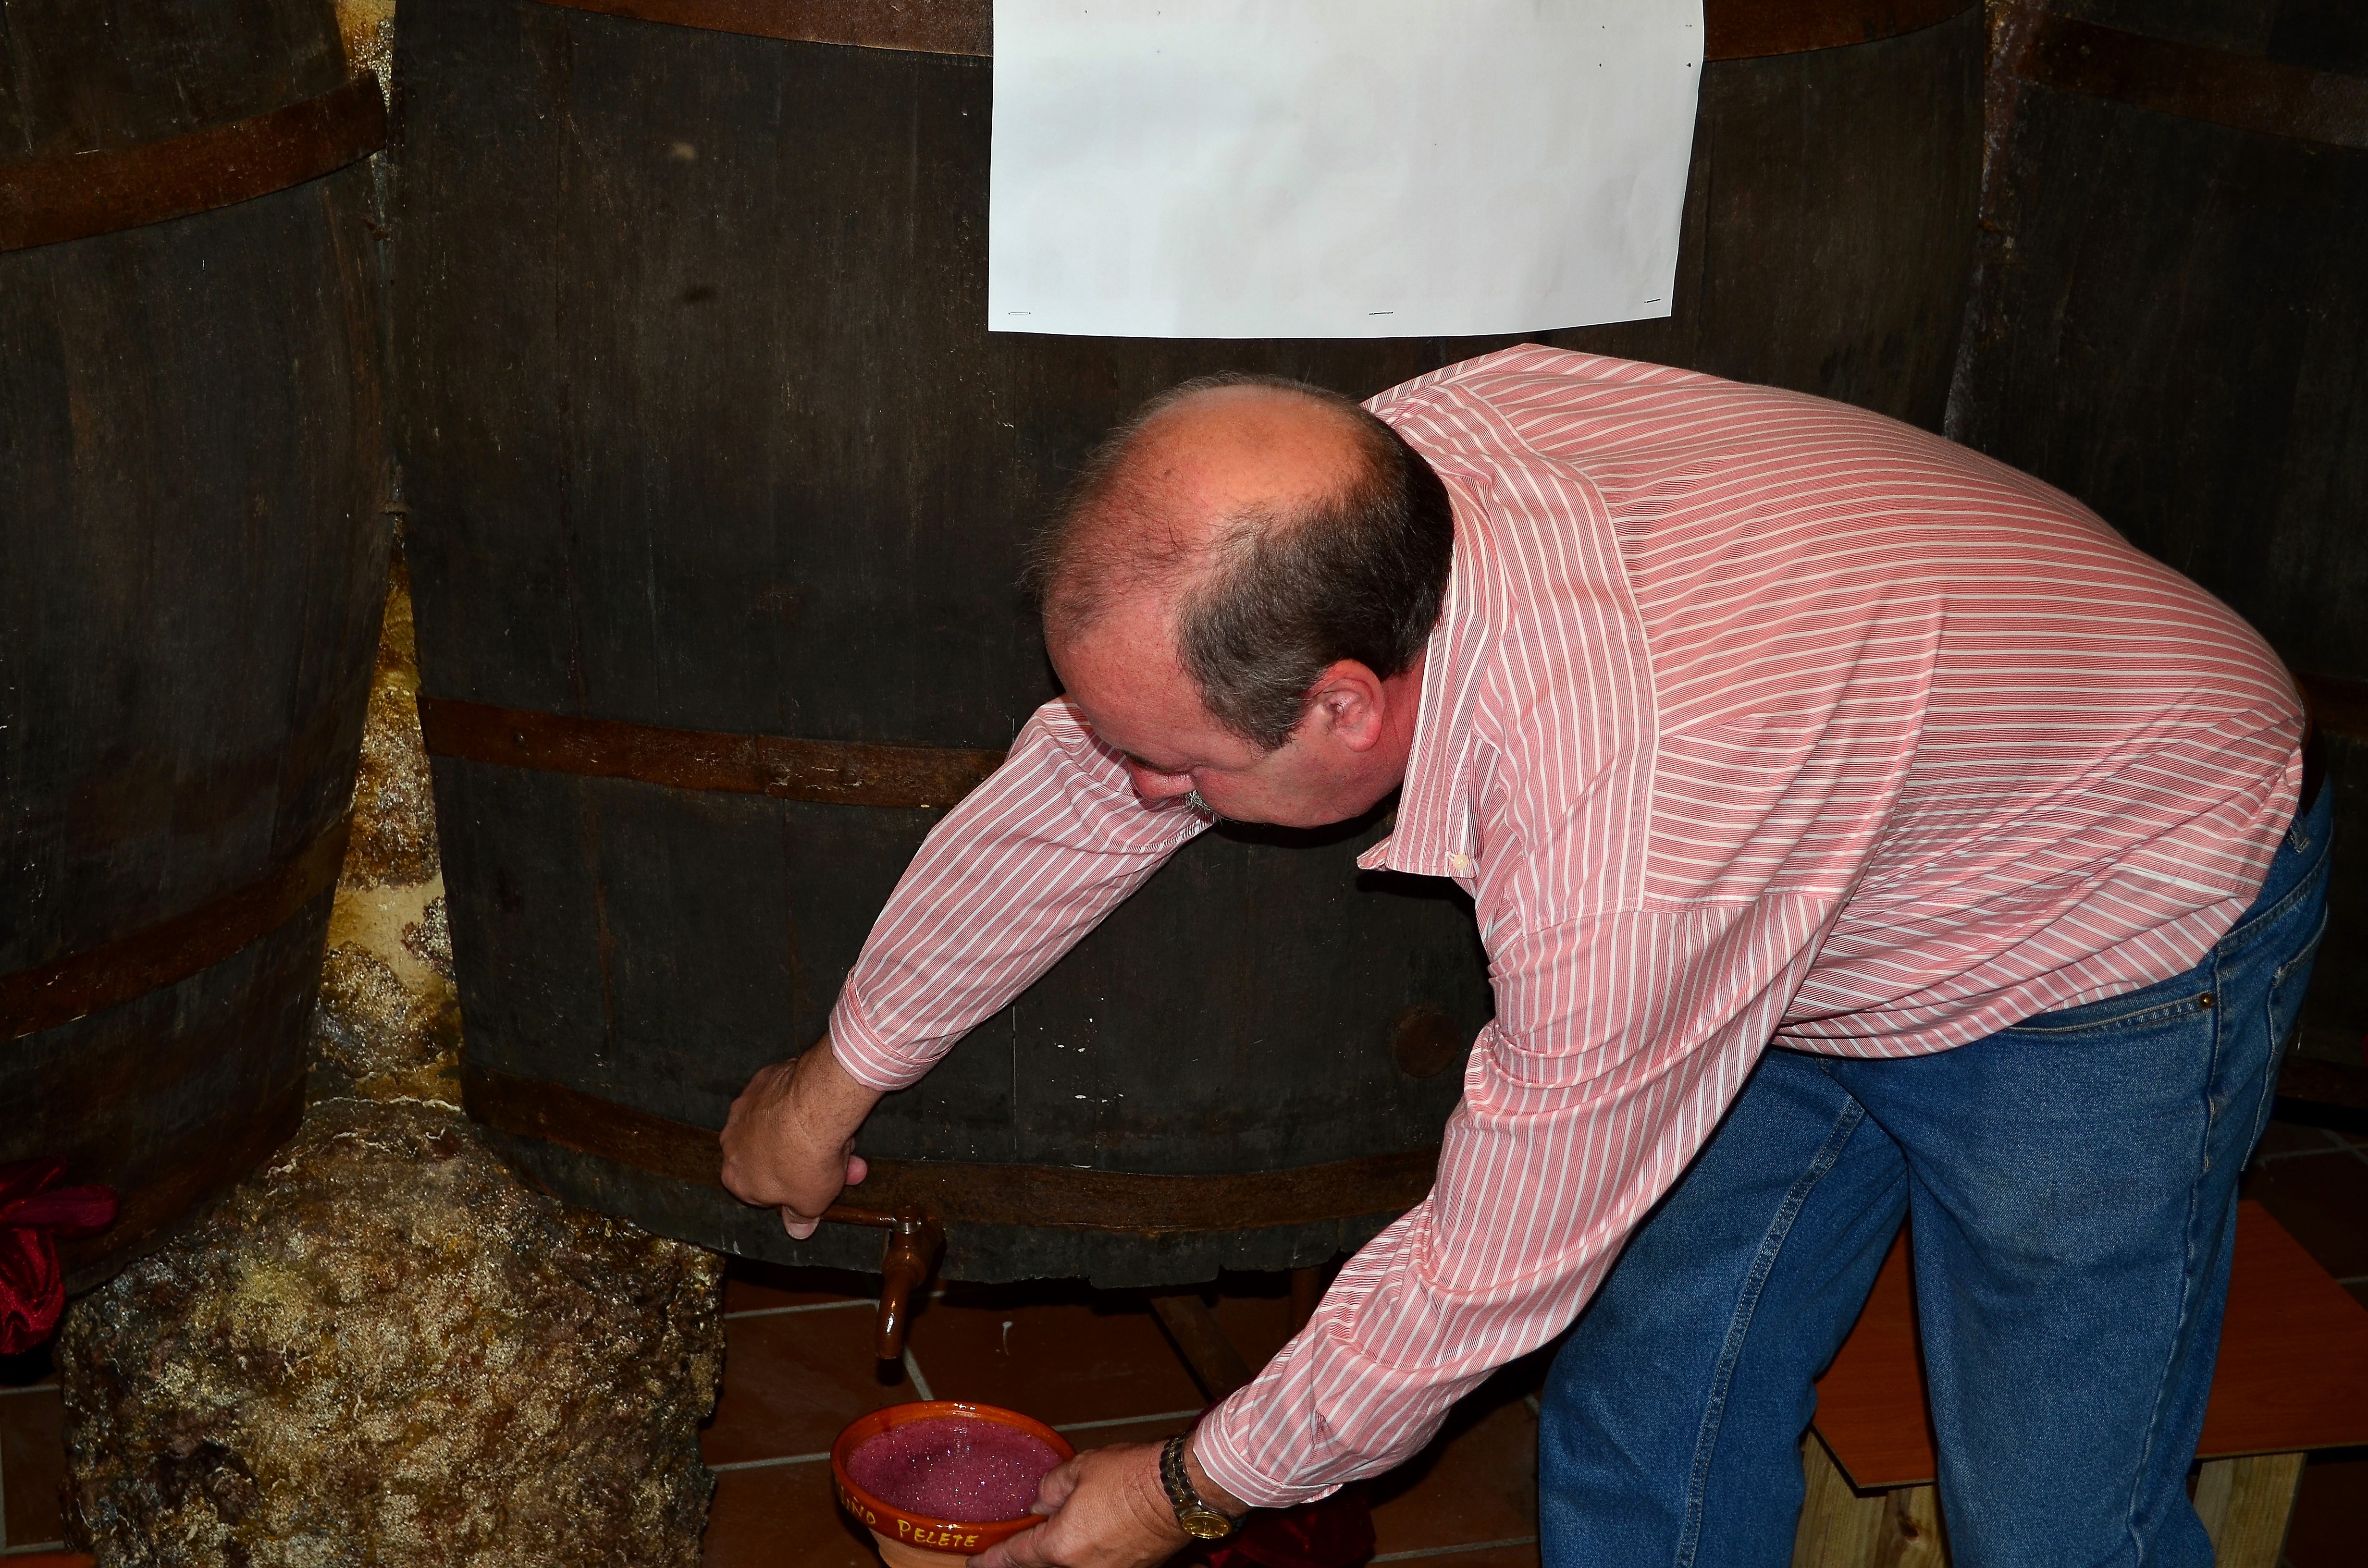
man, person, people, spain, temple, galicia, pontevedra, espana, ggl1, alama, opelete, nikond5100, festadovi o, human positions